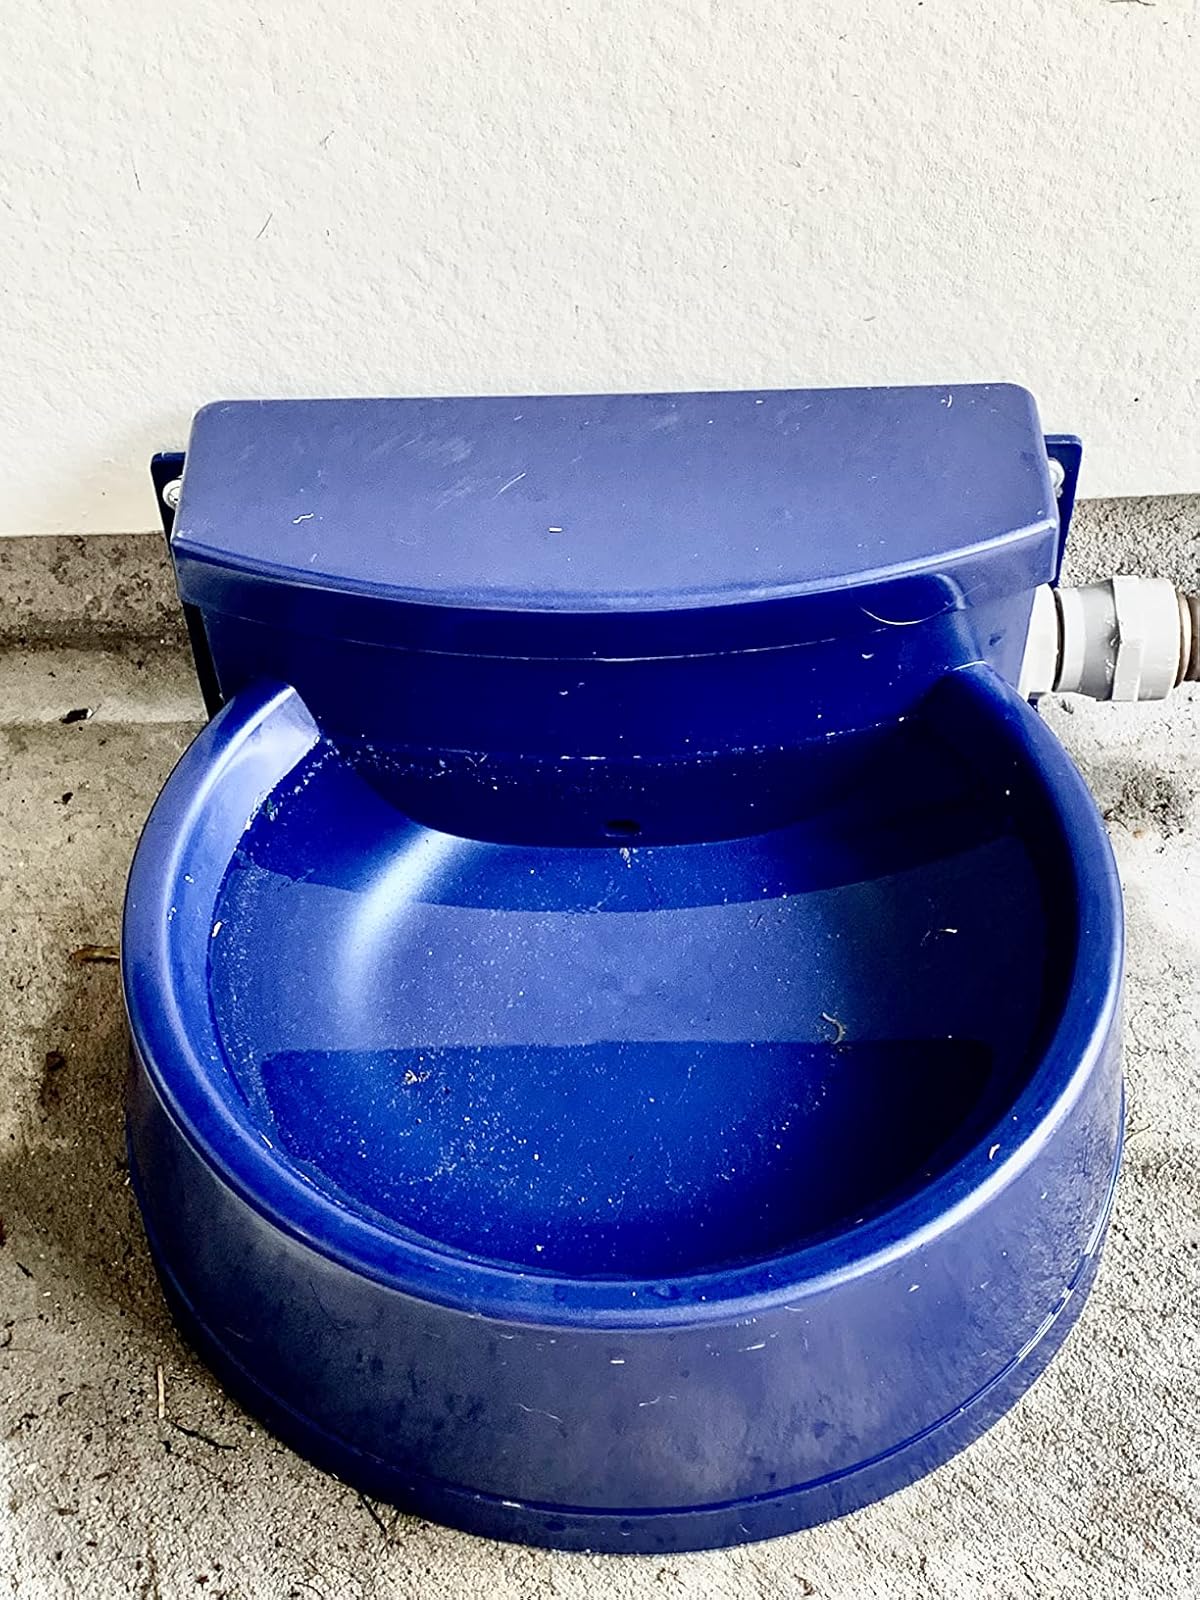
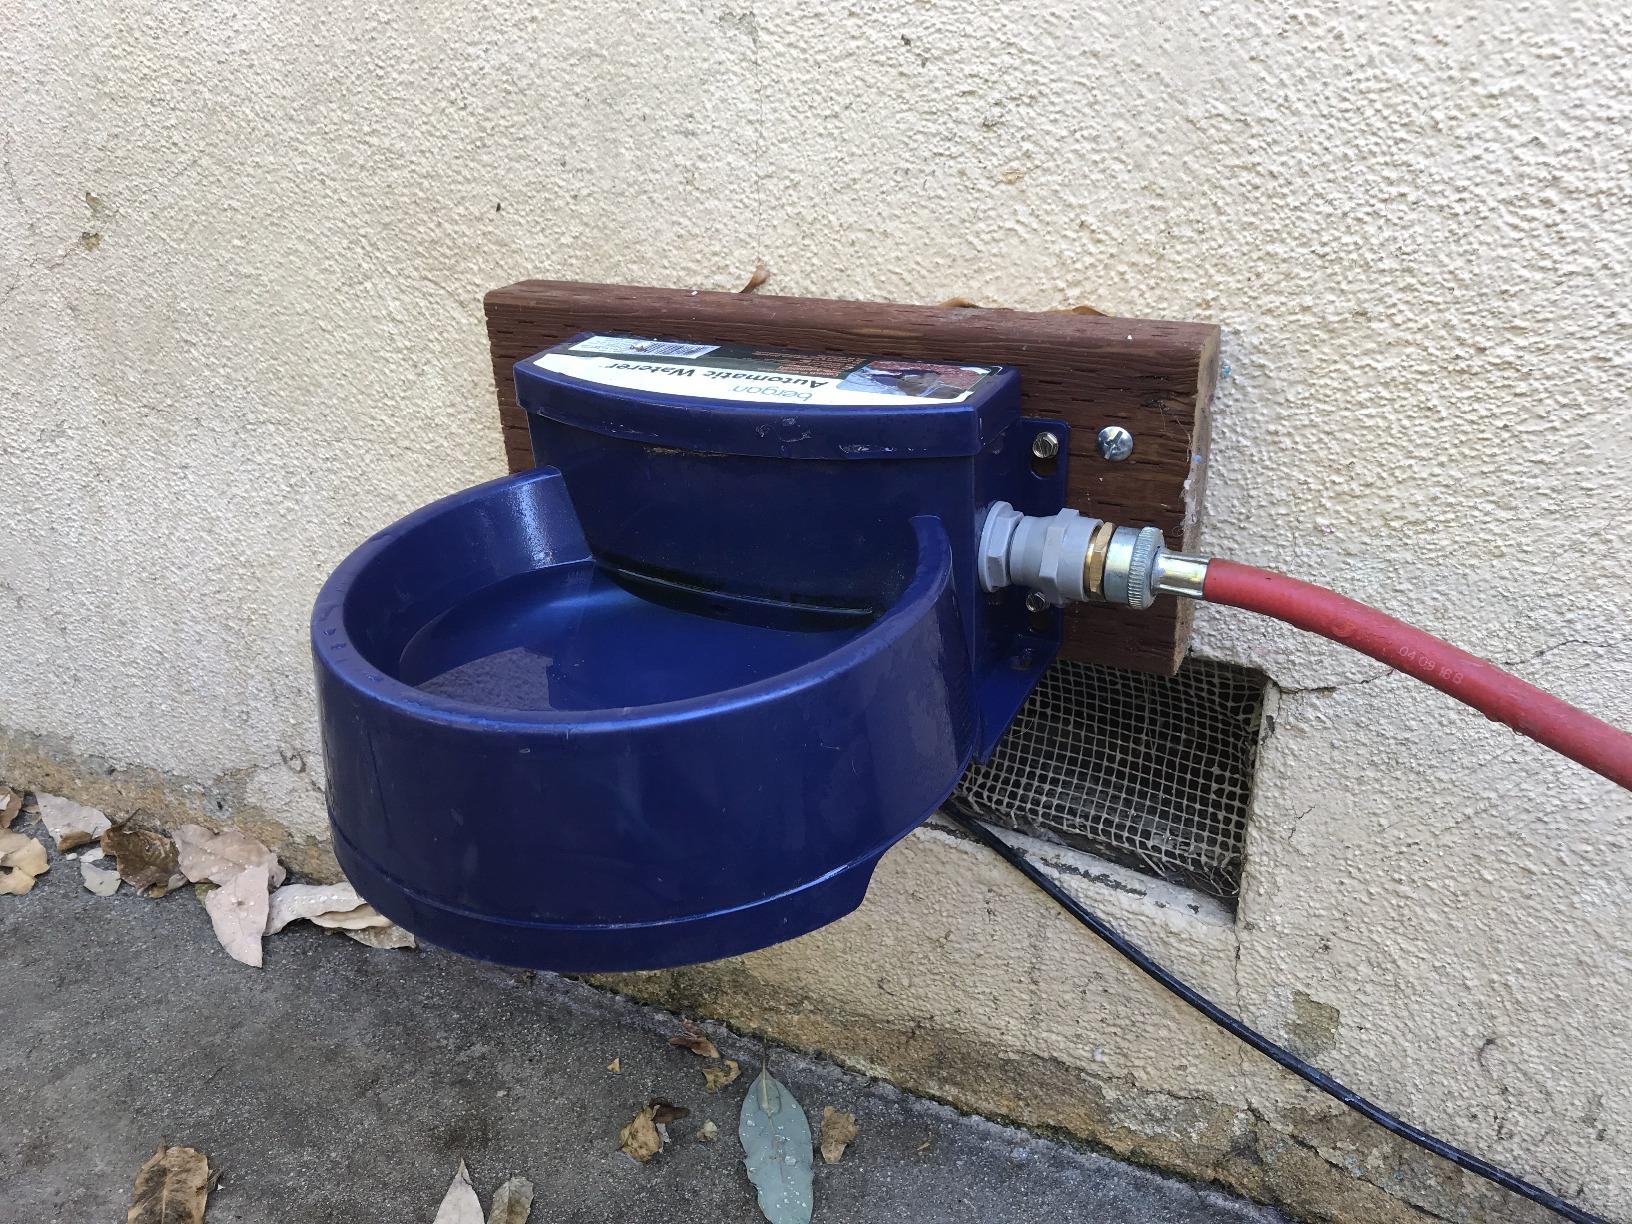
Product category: items_bowl
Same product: yes